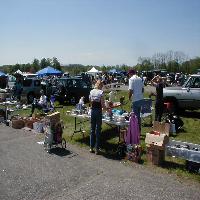
Weather: sun or clear